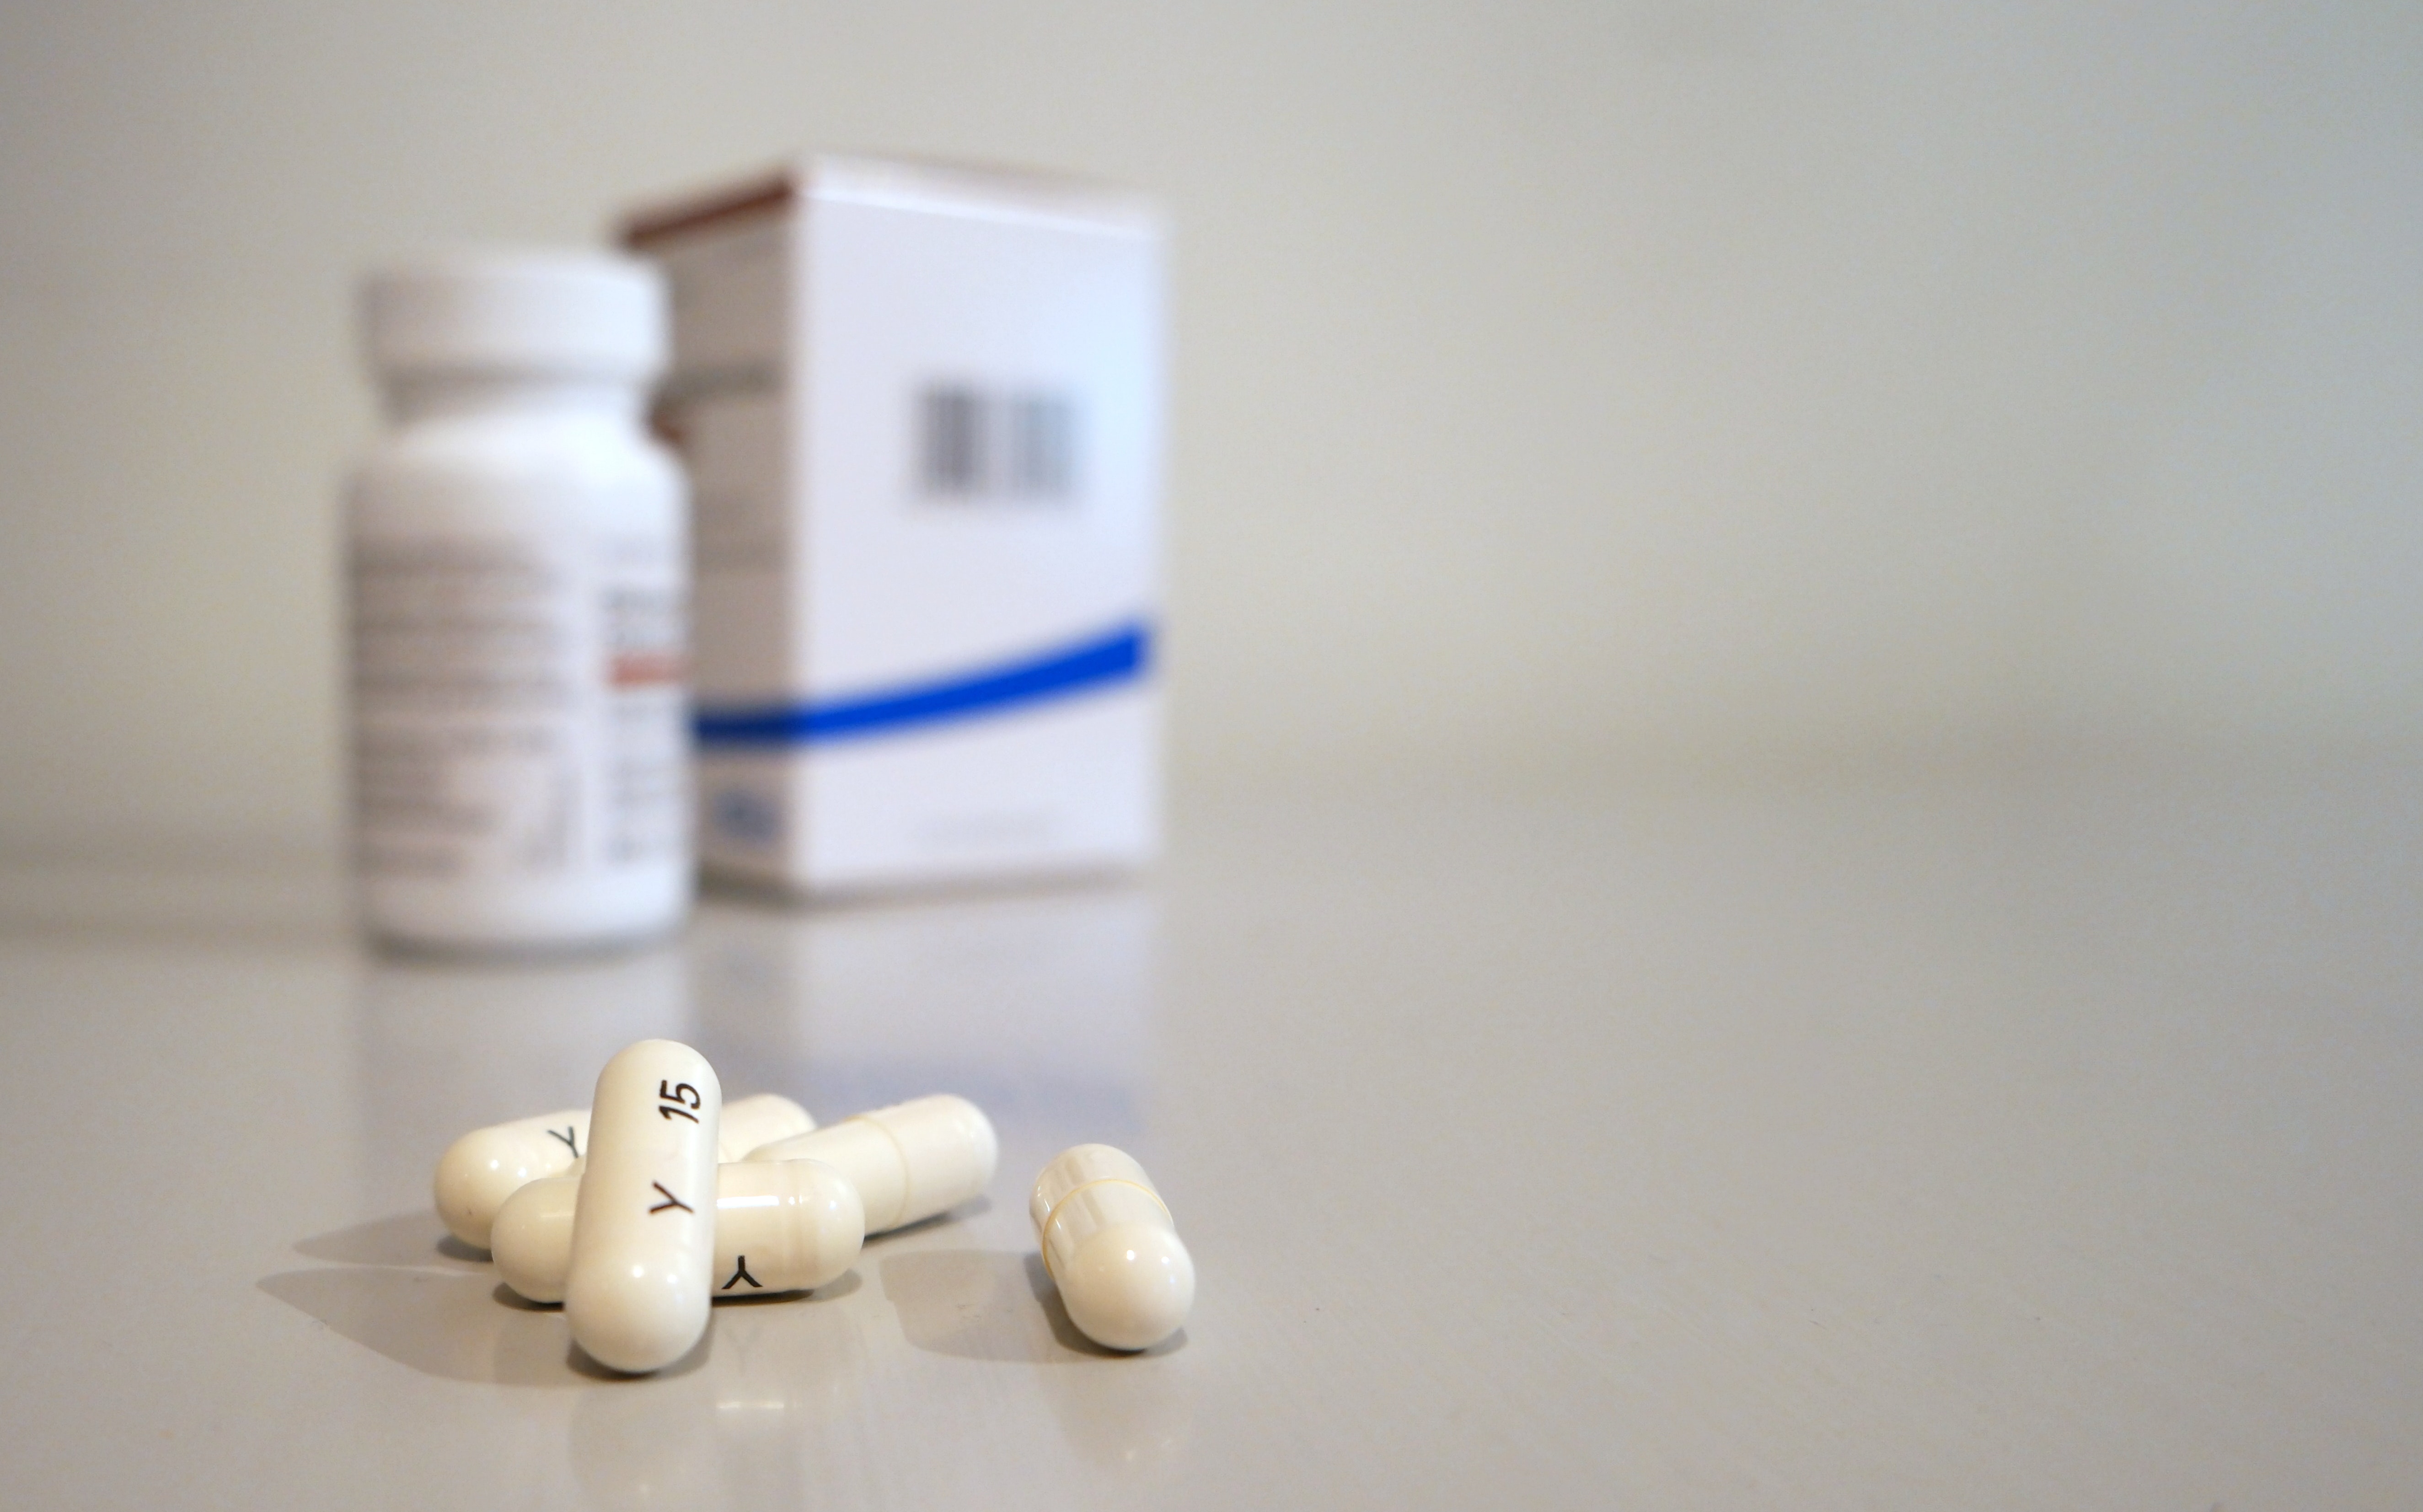
drug, product, pill, medicine